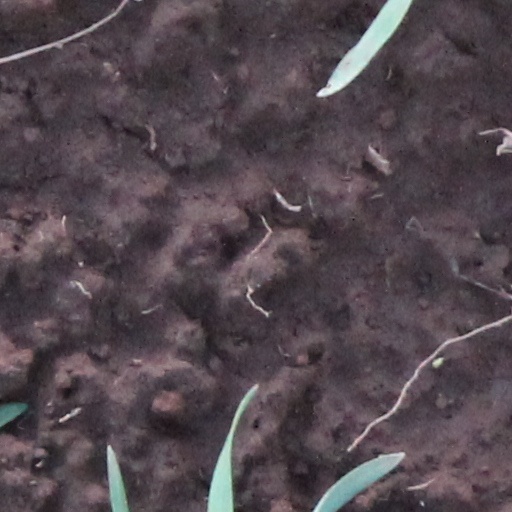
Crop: wheat